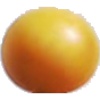
Label: Cherry Wax Yellow 1